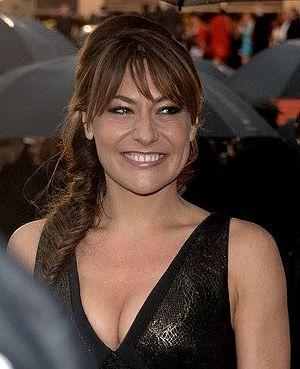
Shirley Bousquet au festival de Cannes
Caméra Café est une série télévisée française de 570 épisodes d'environ 3 minutes, créée par Bruno Solo, Yvan Le Bolloc'h et Alain Kappauf et produite par CALT et 121 Productions.
Shirley Bousquet, née le 5 mars 1976, est une actrice française.